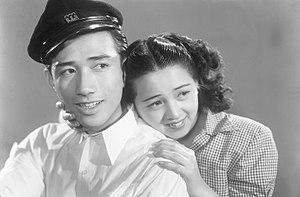
Yōko Katsuragi, née le 6 avril 1930 et morte en mars 2007, est une actrice japonaise.
Keiji Sada, de son vrai nom Kan'ichi Nakai, est un acteur japonais né le 9 décembre 1926 et mort le 17 août 1964 dans un accident de voiture.
Le Portrait est un film japonais de Keisuke Kinoshita sorti en 1948.